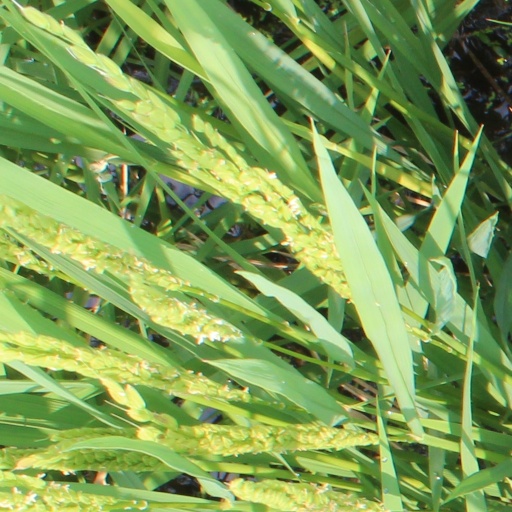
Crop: rice